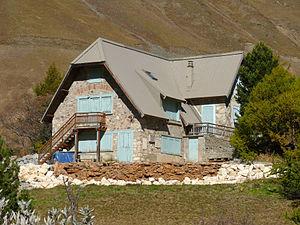
Station alpine Joseph-Fourier - Chalet Mirande du jardin botanique alpin
Le jardin botanique du col du Lautaret est un jardin botanique alpin d'altitude du massif alpin, situé au col du Lautaret, sur le territoire de la commune de Villar-d'Arêne, dans le département français des Hautes-Alpes. Il est l'un des plus anciens jardins botaniques alpins d'Europe.